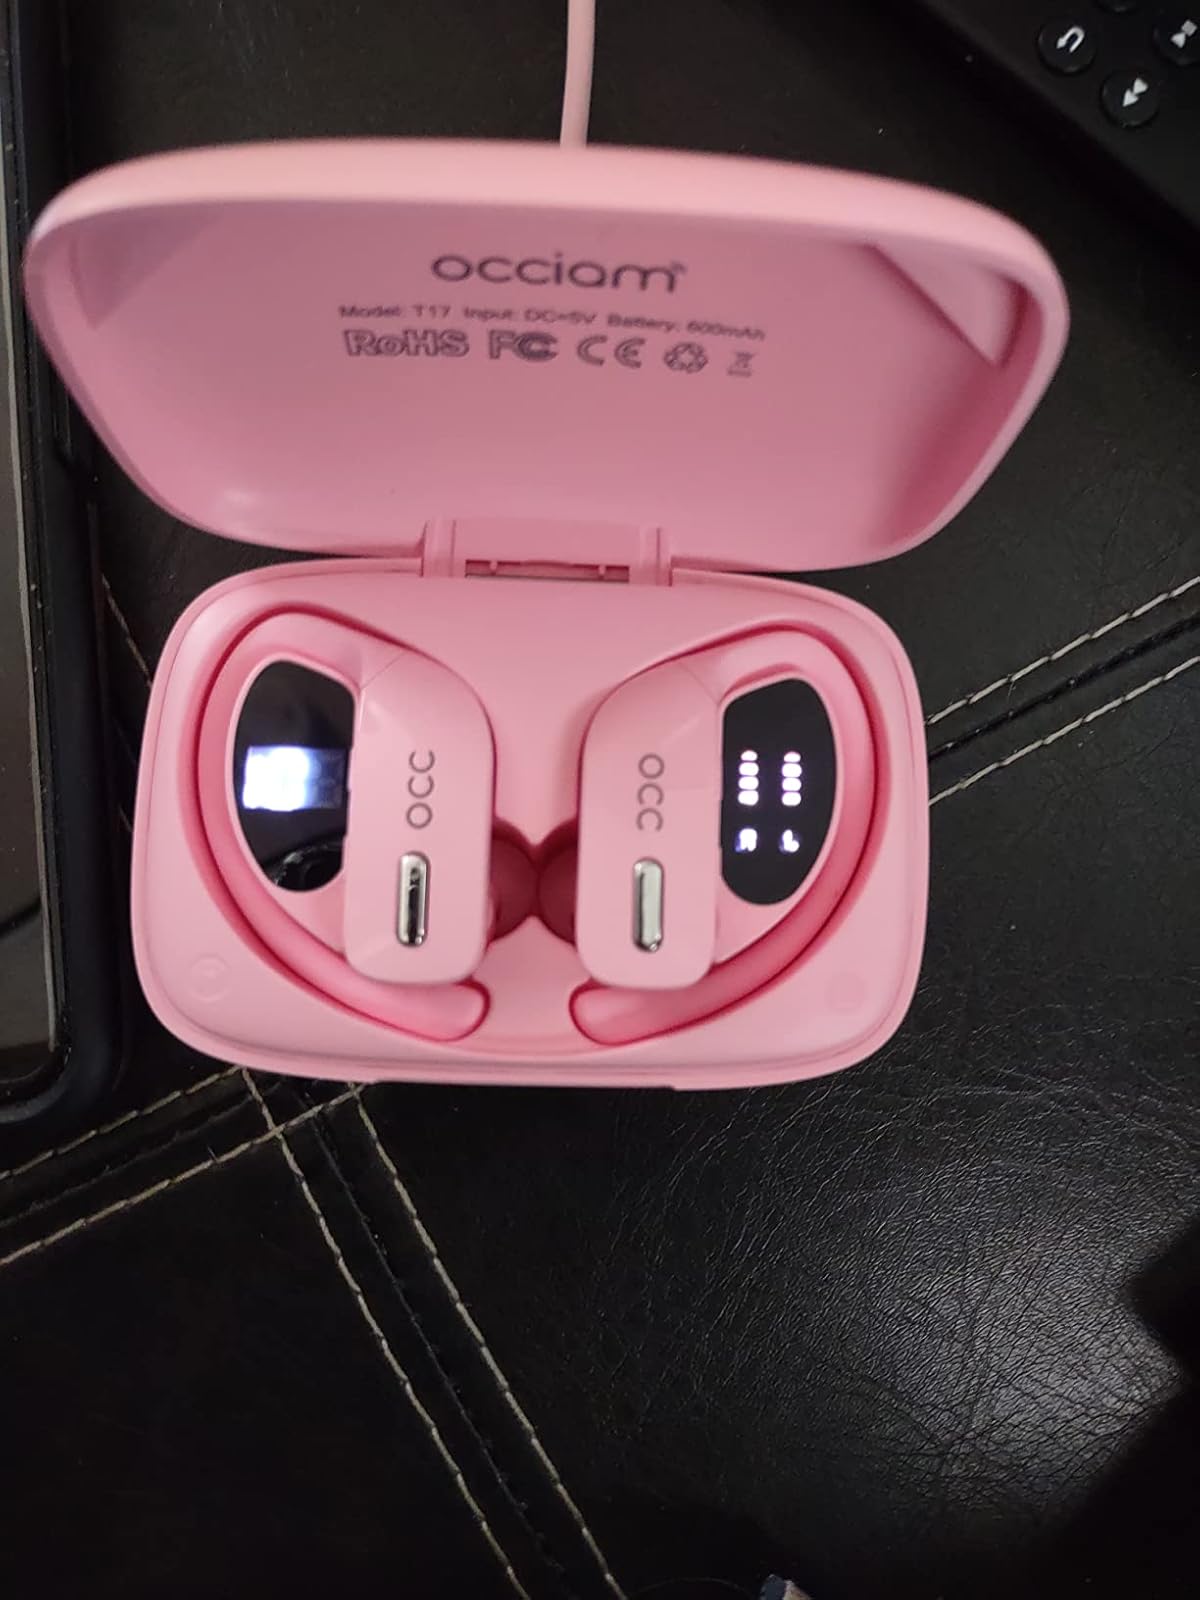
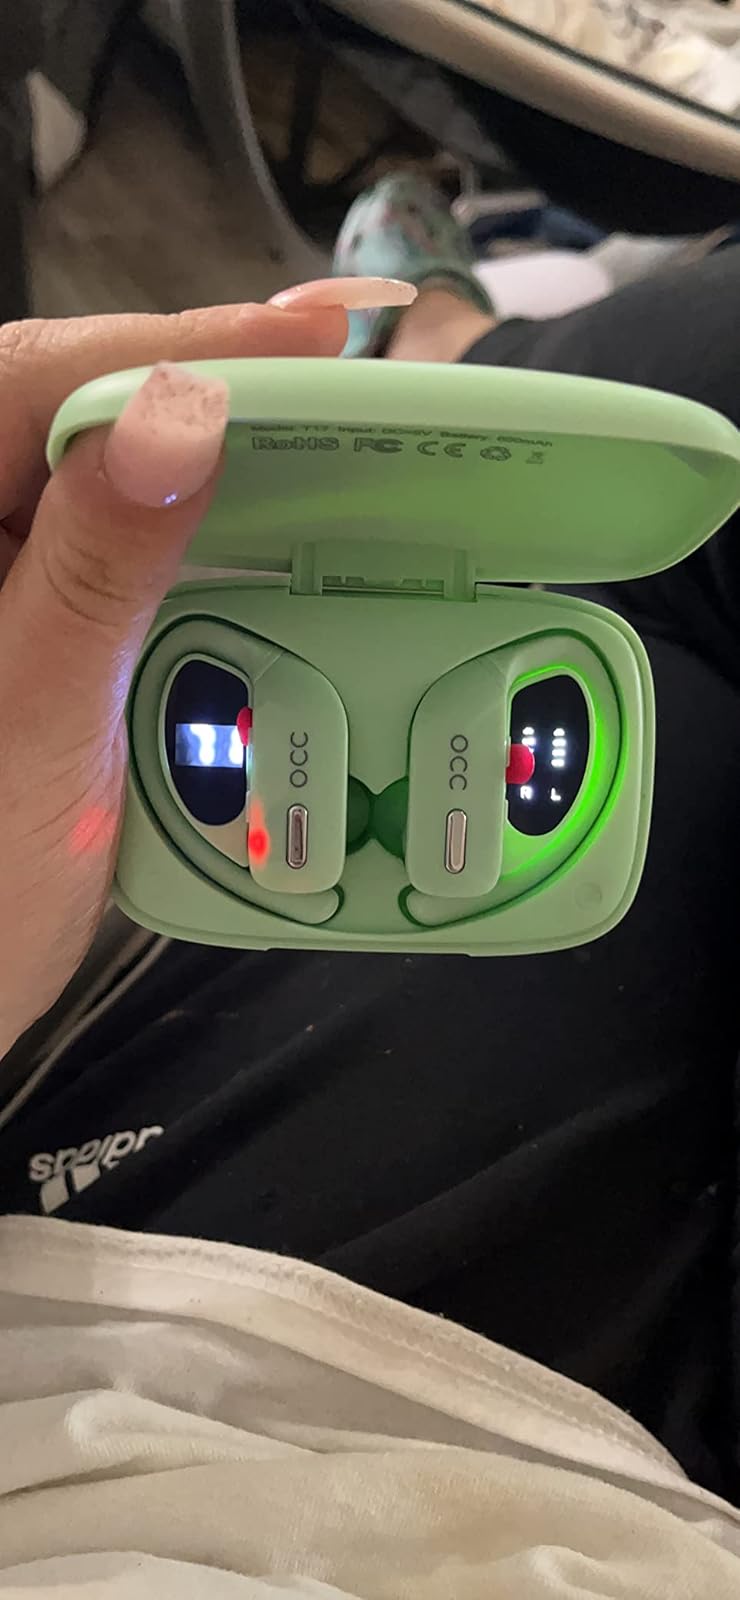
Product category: earbuds
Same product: no